Dasheri

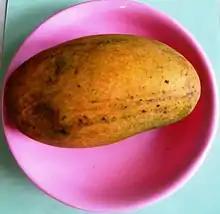
'Dasheri' mango

Dasheri mangoes are great source of fibre to help with digestion and vitamin C to boost the immune system. The fruits are an excellent source of zinc, vitamin E, iron, calcium, and other quantities of zinc, vitamin A, folate, and other minerals that support proper organ function. Dasheri mangoes include phytochemicals in the skin that may have antioxidant-like qualities to alleviate inflammation in addition to vitamins and minerals.